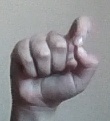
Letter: fa